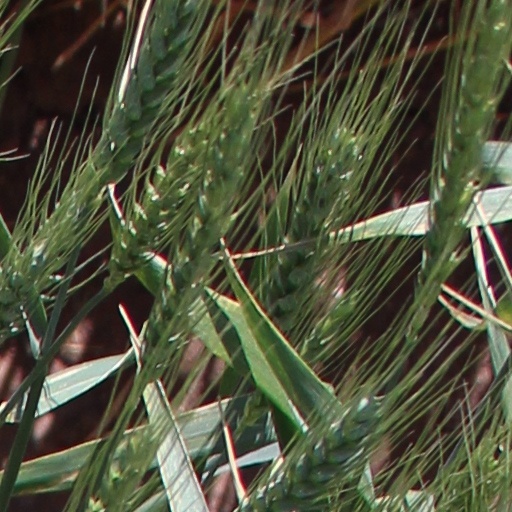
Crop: wheat